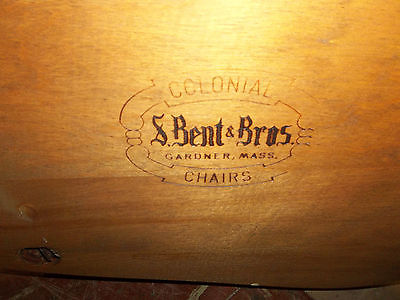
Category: chair